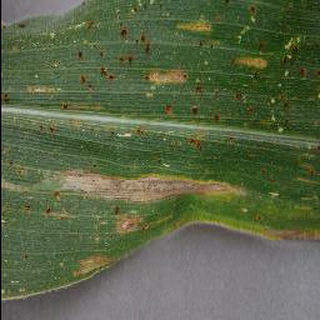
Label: corn_cercospora_leaf_spot